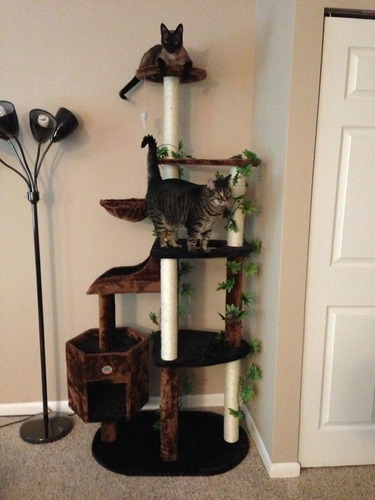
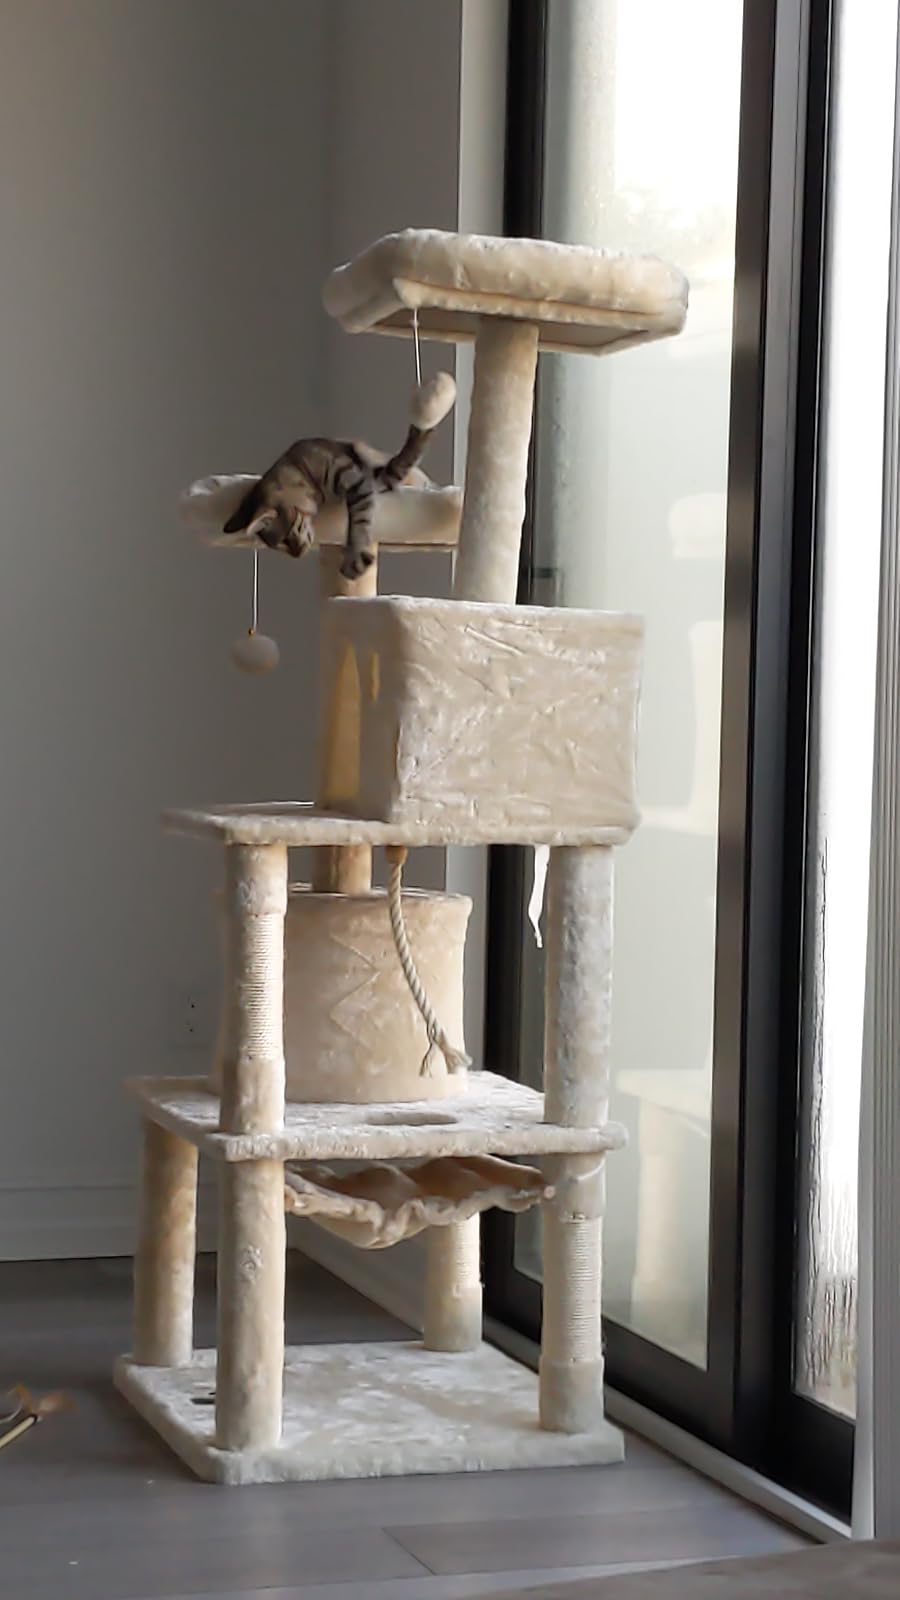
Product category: items_cat tree
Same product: no